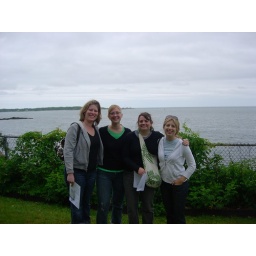
girls by the water